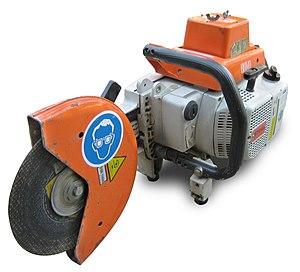
Une disqueuse, ou meuleuse d'angle, est un outil électrique portatif sur lequel est monté un disque qui peut être abrasif sur la face ou la tranche. Cet outil est semblable à une meuleuse et à une scie circulaire dans son utilisation, mais sa prise en main lui confère des applications particulières. Il permet de meuler ou de tronçonner différents matériaux selon le disque utilisé. Le disque est entraîné en rotation par l'intermédiaire d'un renvoi d'angle, d'où la dénomination meuleuse d'angle.
Une meuleuse est une machine entraînant en rotation un outil meule pour usiner par tronçonnage, ébavurage, meulage, surfaçage une pièce dans divers matériaux.